Newspaper of record

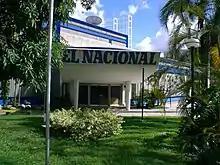
The former headquarters of "El Nacional", Venezuela's long-standing newspaper of record, which was seized by the state in 2018 and forced out of newsprint production

The second type of "newspaper of record" (also "journal of record", or in French "") is not defined by formal criteria, and its characteristics vary. The category comprises newspapers that are considered to meet high standards of journalism, including editorial independence (particularly from the government and from its owners), accountability (mistakes are acknowledged), attention to detail and accuracy, and comprehensiveness and balance of coverage; they are regarded internationally (as well as in their own country/region) by major global outlets.